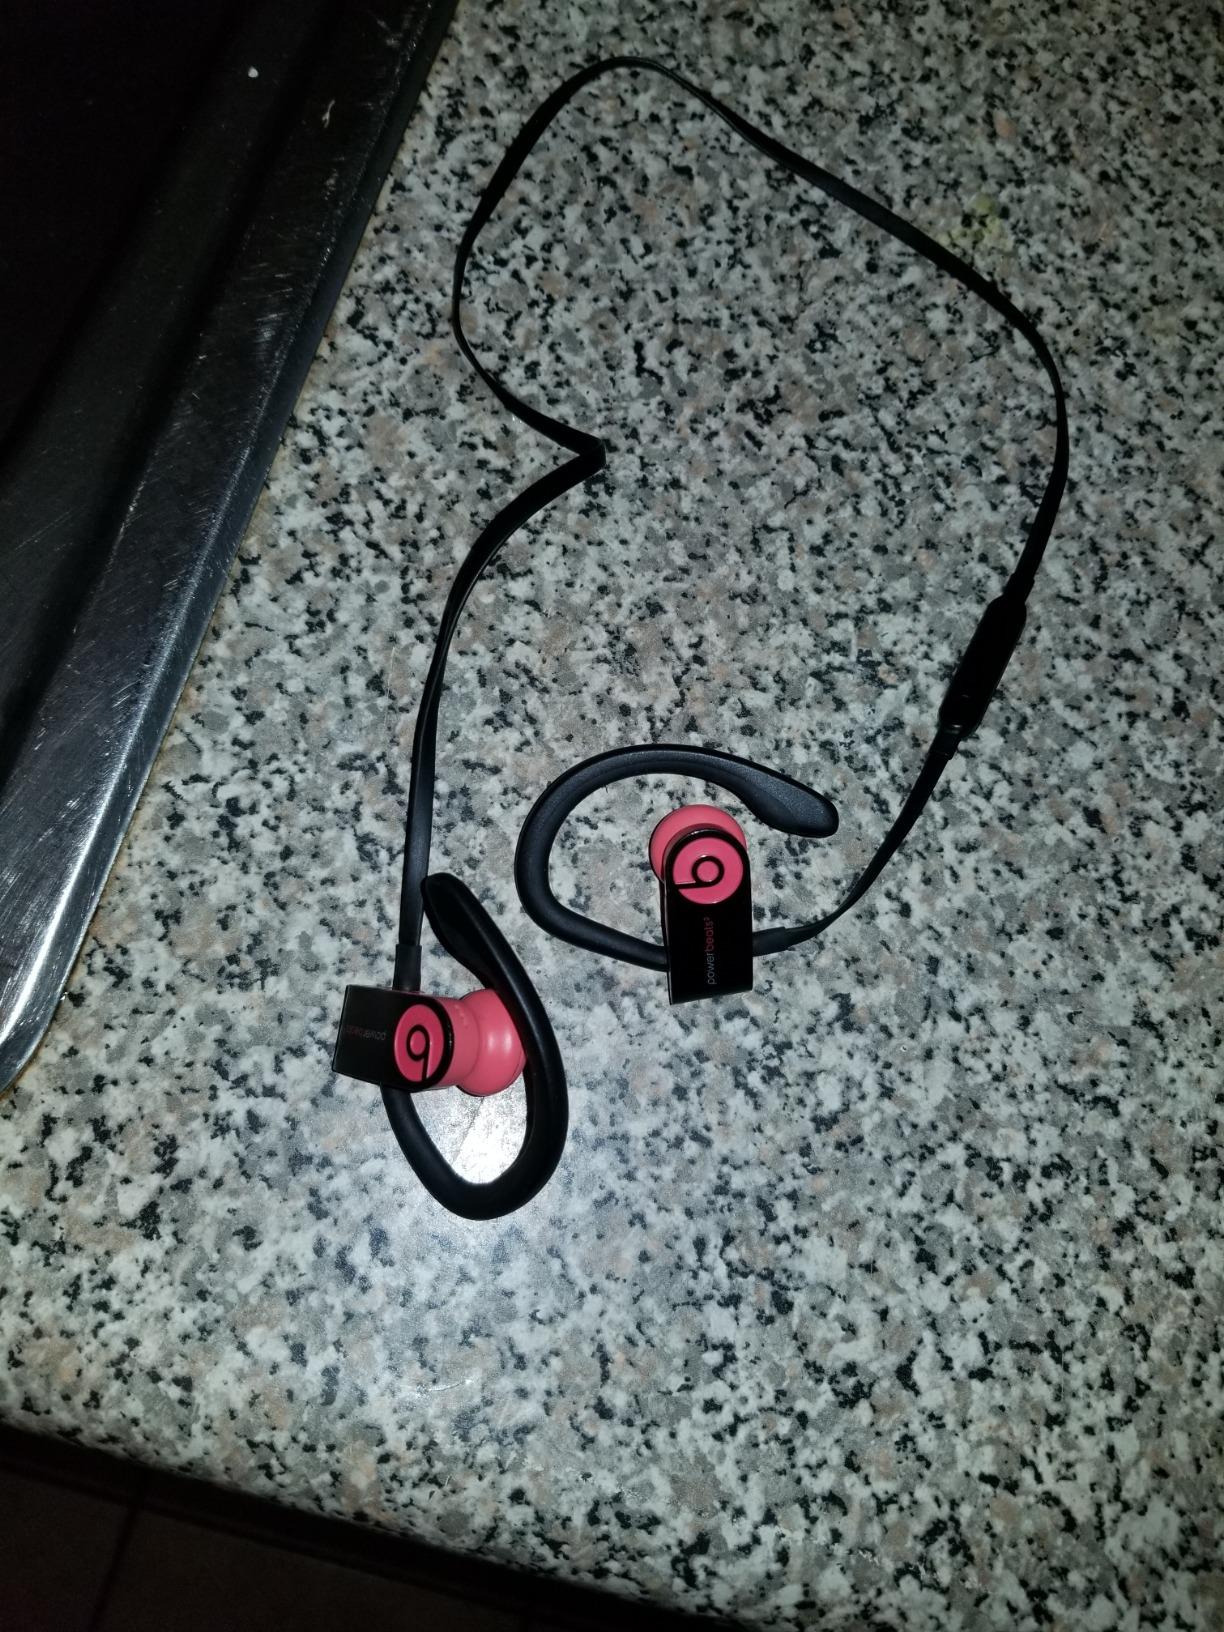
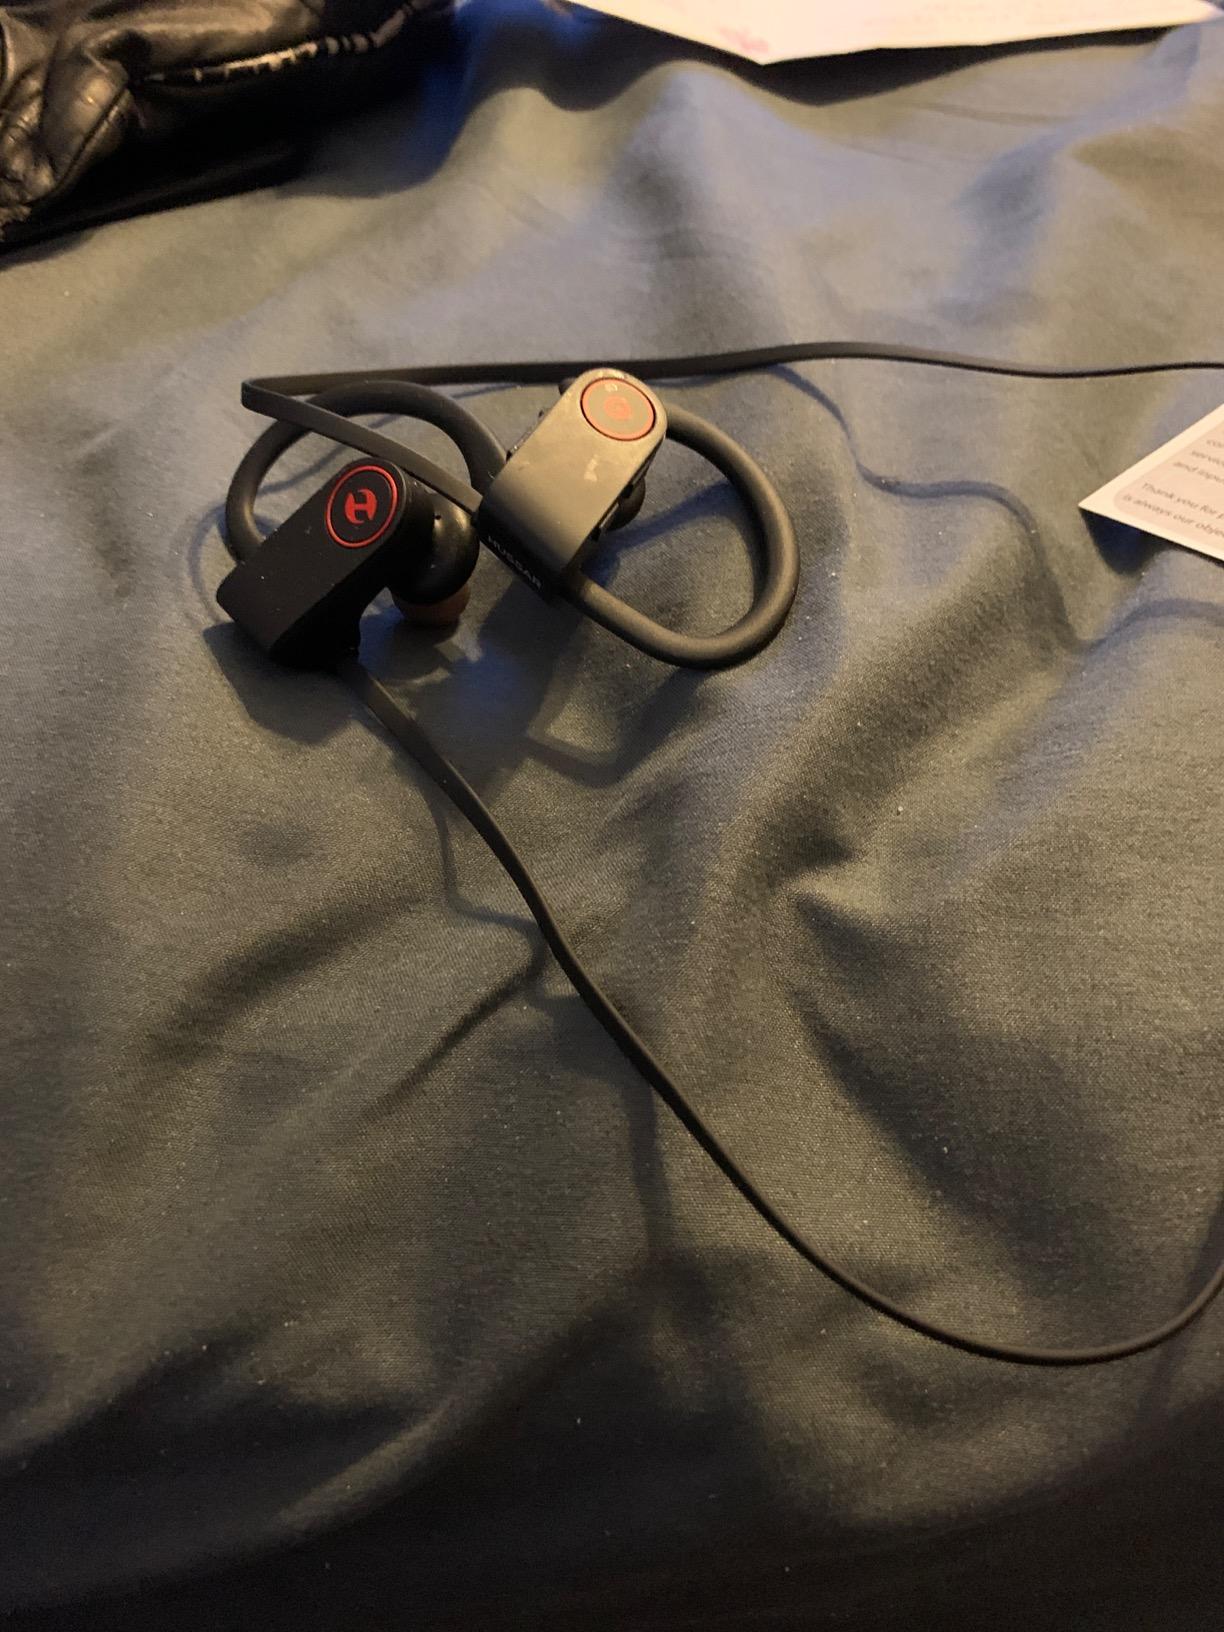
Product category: headphones
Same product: no